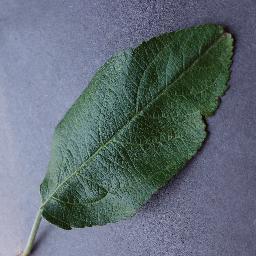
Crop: apple
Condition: healthy